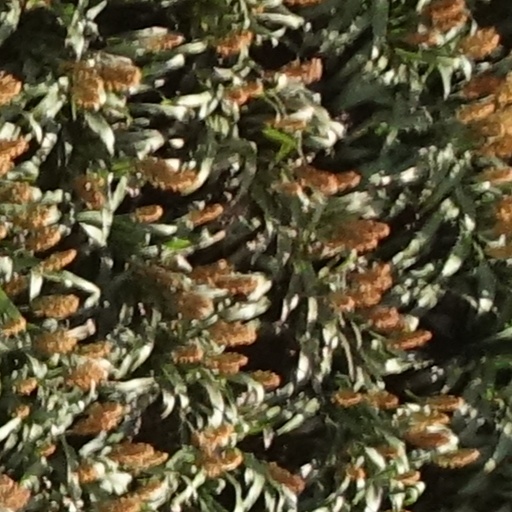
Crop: sorghum